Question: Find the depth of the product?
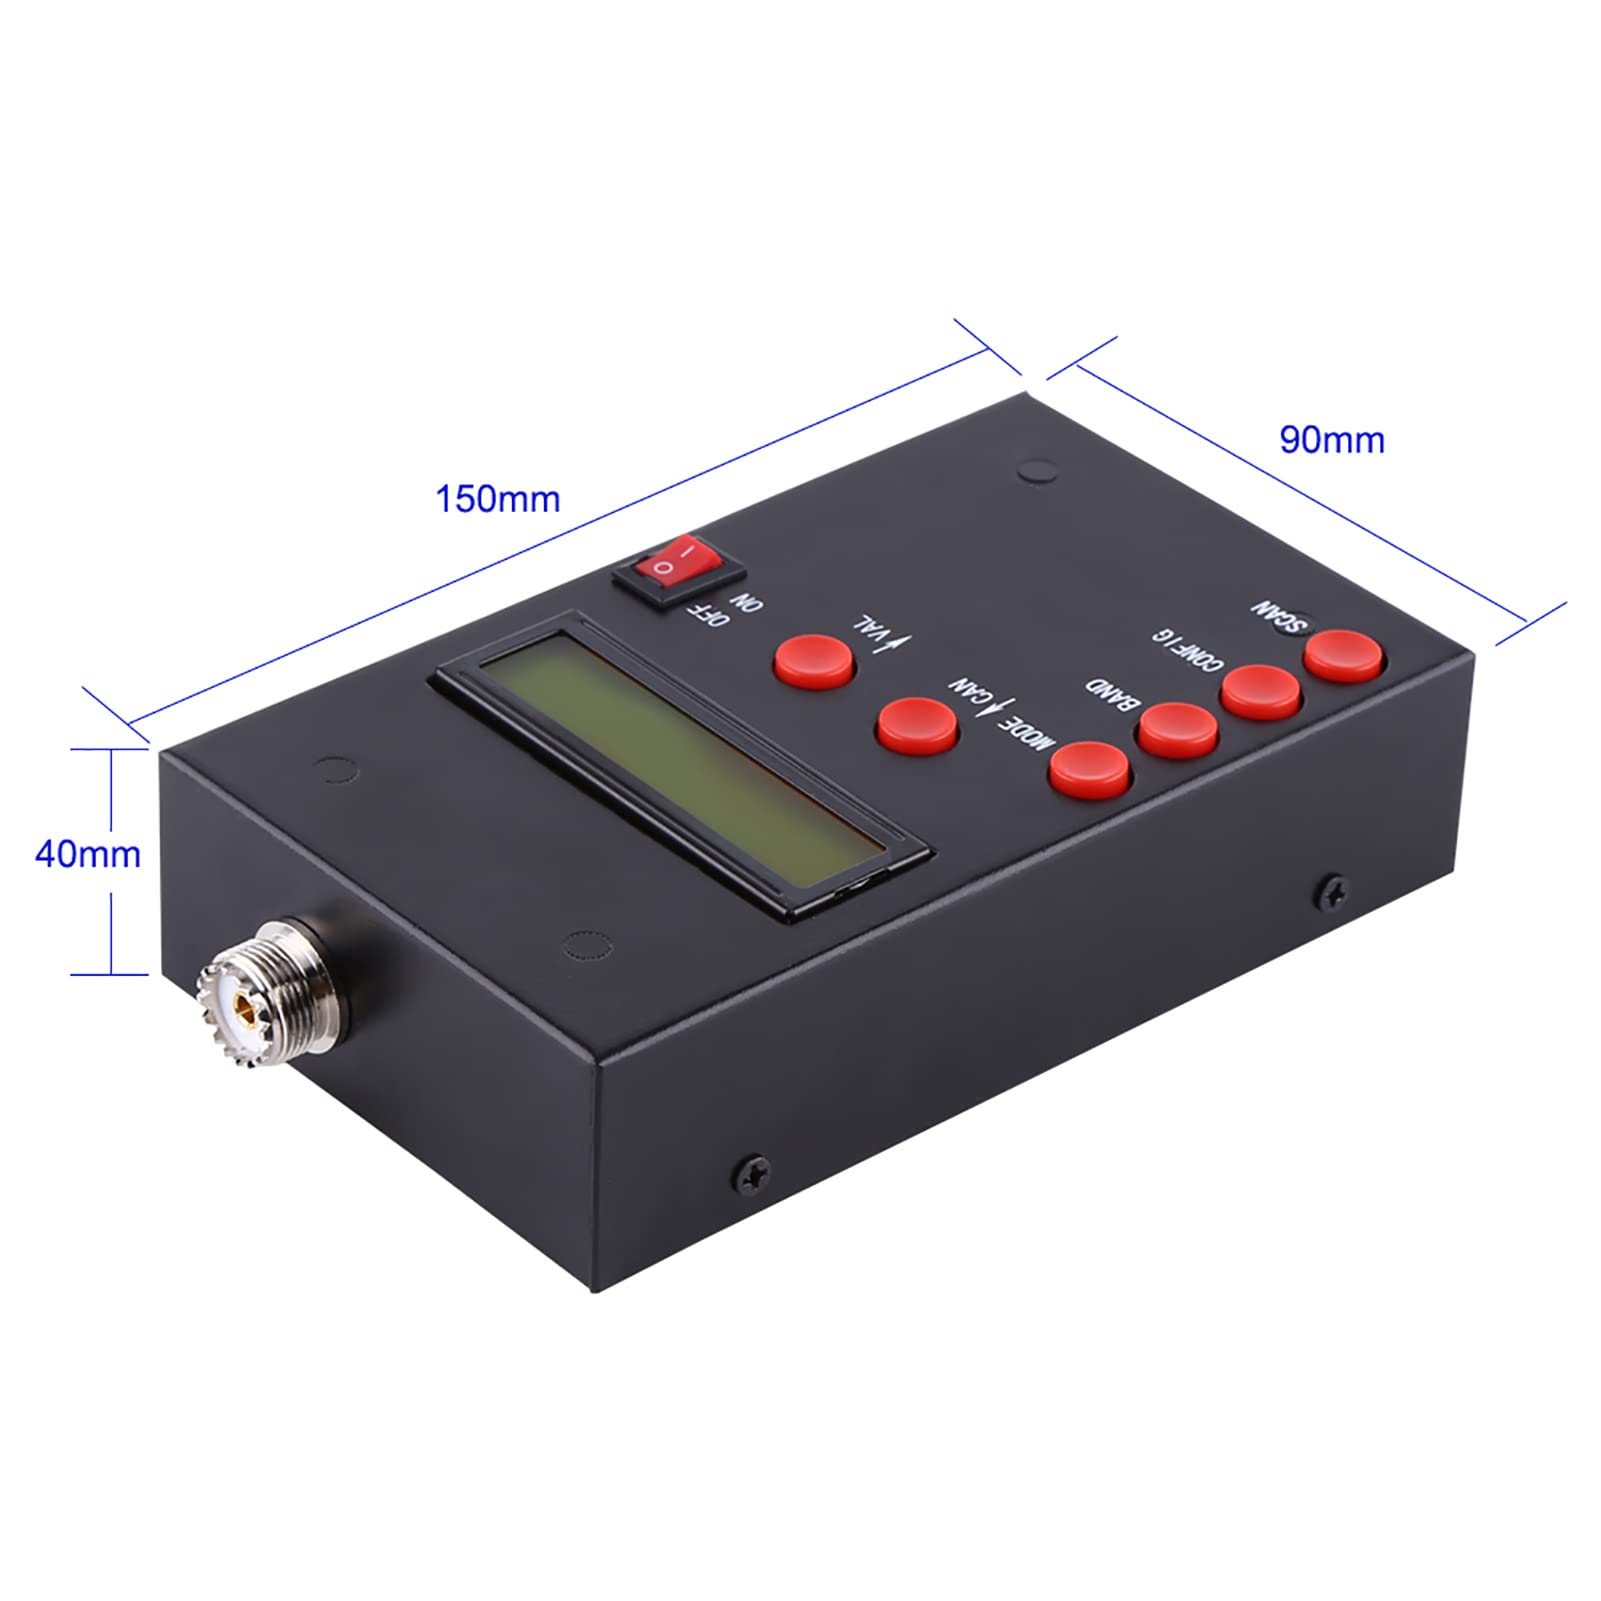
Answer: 150.0 millimetre